Orson Welles

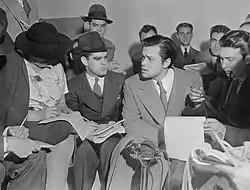
Welles at the press conference after "The War of the Worlds" broadcast (October 31, 1938)

After the theatrical successes of the Mercury Theatre, CBS Radio invited Welles to create a summer show for 13 weeks. The series began July 11, 1938, with the formula that Welles would play the lead in each show. The weekly hour-long show presented radio plays based on classic literary works, with original music composed and conducted by Bernard Herrmann.